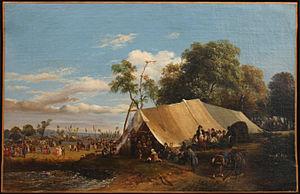
Théodore Ravanat est un peintre paysagiste français, né à Grenoble le 4 mai 1812 et mort à Proveysieux le 21 septembre 1883.
On désigne sous le nom d'école dauphinoise un groupe d'artistes peintres paysagistes de la fin du XIXᵉ siècle. Initiée par Jean Achard, cette école s'est spécialisée dans le paysage de montagne, grandiose et spectaculaire.
Beaucroissant est une commune française située dans le département de l'Isère en région Auvergne-Rhône-Alpes.
La foire de Beaucroissant est une foire agricole biannuelle se déployant sur la commune de Beaucroissant en Isère. Ses origines remontent officiellement à l'an 1219.